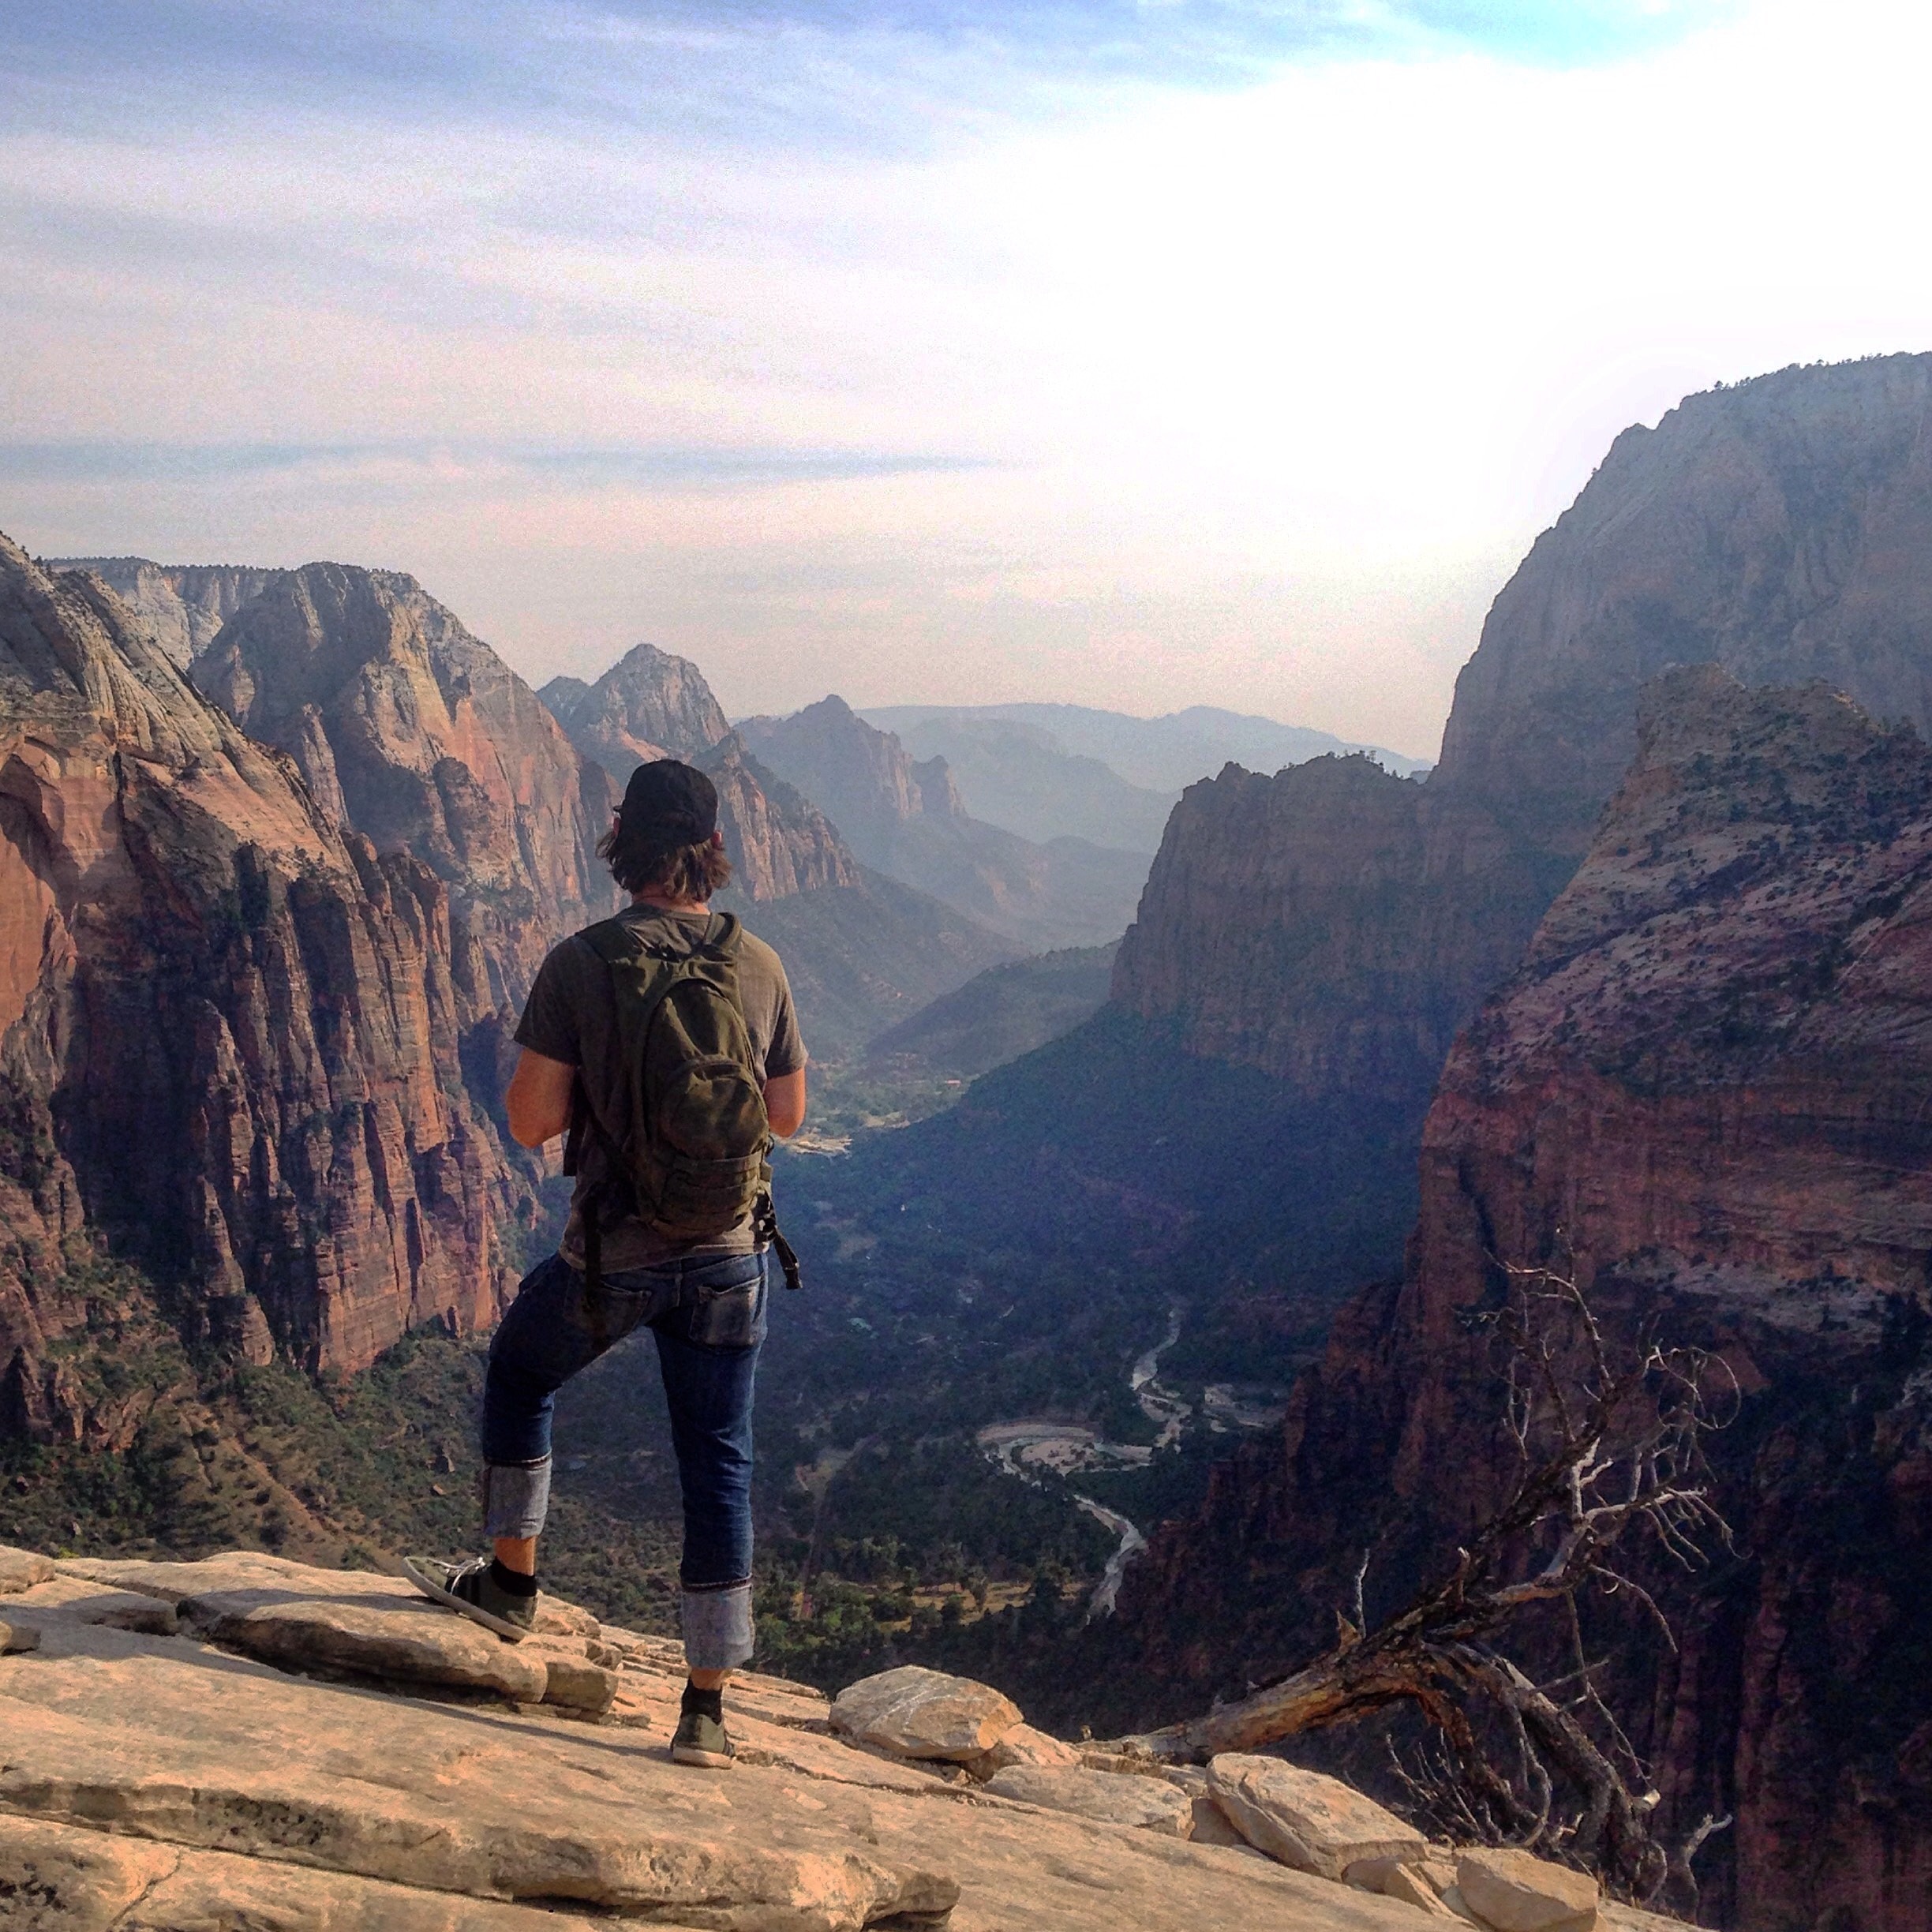
wilderness, walking, mountain, hiking, adventure, valley, mountain range, cliff, canyon, extreme sport, ridge, geology, plateau, wadi, landform, geographical feature, mountainous landforms